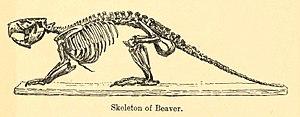
Illustration tirée du livre The romance of the beaver
Le genre Castor est le seul, au sein de la famille des Castoridae, à contenir des espèces non éteintes de ces rongeurs semi-aquatiques : le Castor européen, présent en Eurasie, et le Castor du Canada, naturellement présent en Amérique du Nord et récemment introduit en Amérique du Sud.